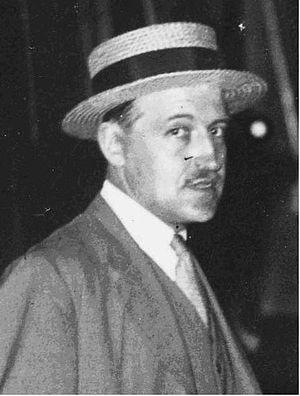
Paul Petit (écrivain)
Paul Petit est un sociologue, écrivain, traducteur, diplomate et Résistant français, né le 2 mai 1893 à Paris et mort le 24 août 1944 à Cologne en Allemagne. Il est connu pour son œuvre publiée de façon posthume Résistance spirituelle, et ses traductions de Maître Eckhart, Kierkegaard et Gertrud von Le Fort. Ami de Paul Claudel, il s'est intéressé à la philosophie d'Henri Bergson et à la poésie.